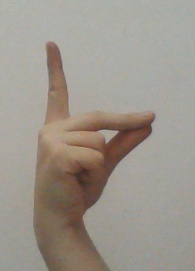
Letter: ta